Calle Mayor (film)

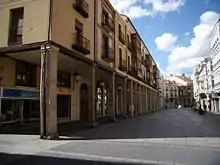
Main Street in Palencia, location of several key sequences of "Calle Mayor"

Isabel is a good-natured and sensible, unmarried woman who lives in a small town with her widowed mother. At the age of 35, she is losing all hope of getting married and having children.